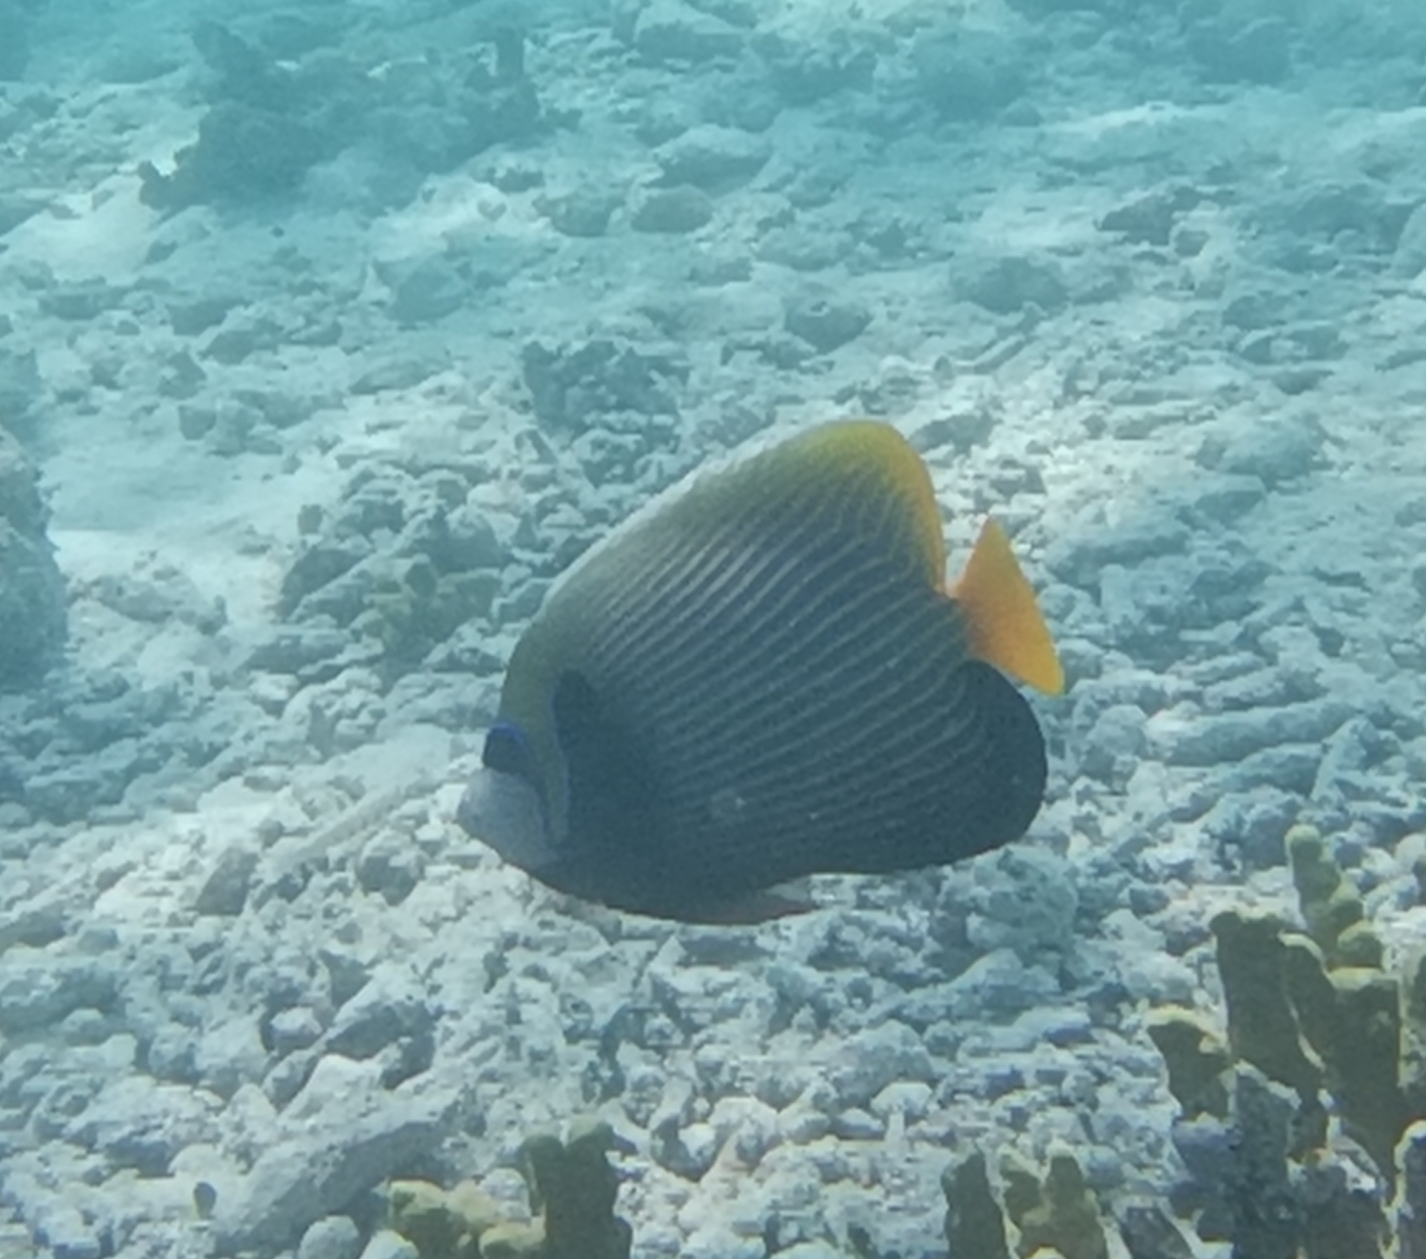
Pomacanthus imperator (Emperor Angelfish)